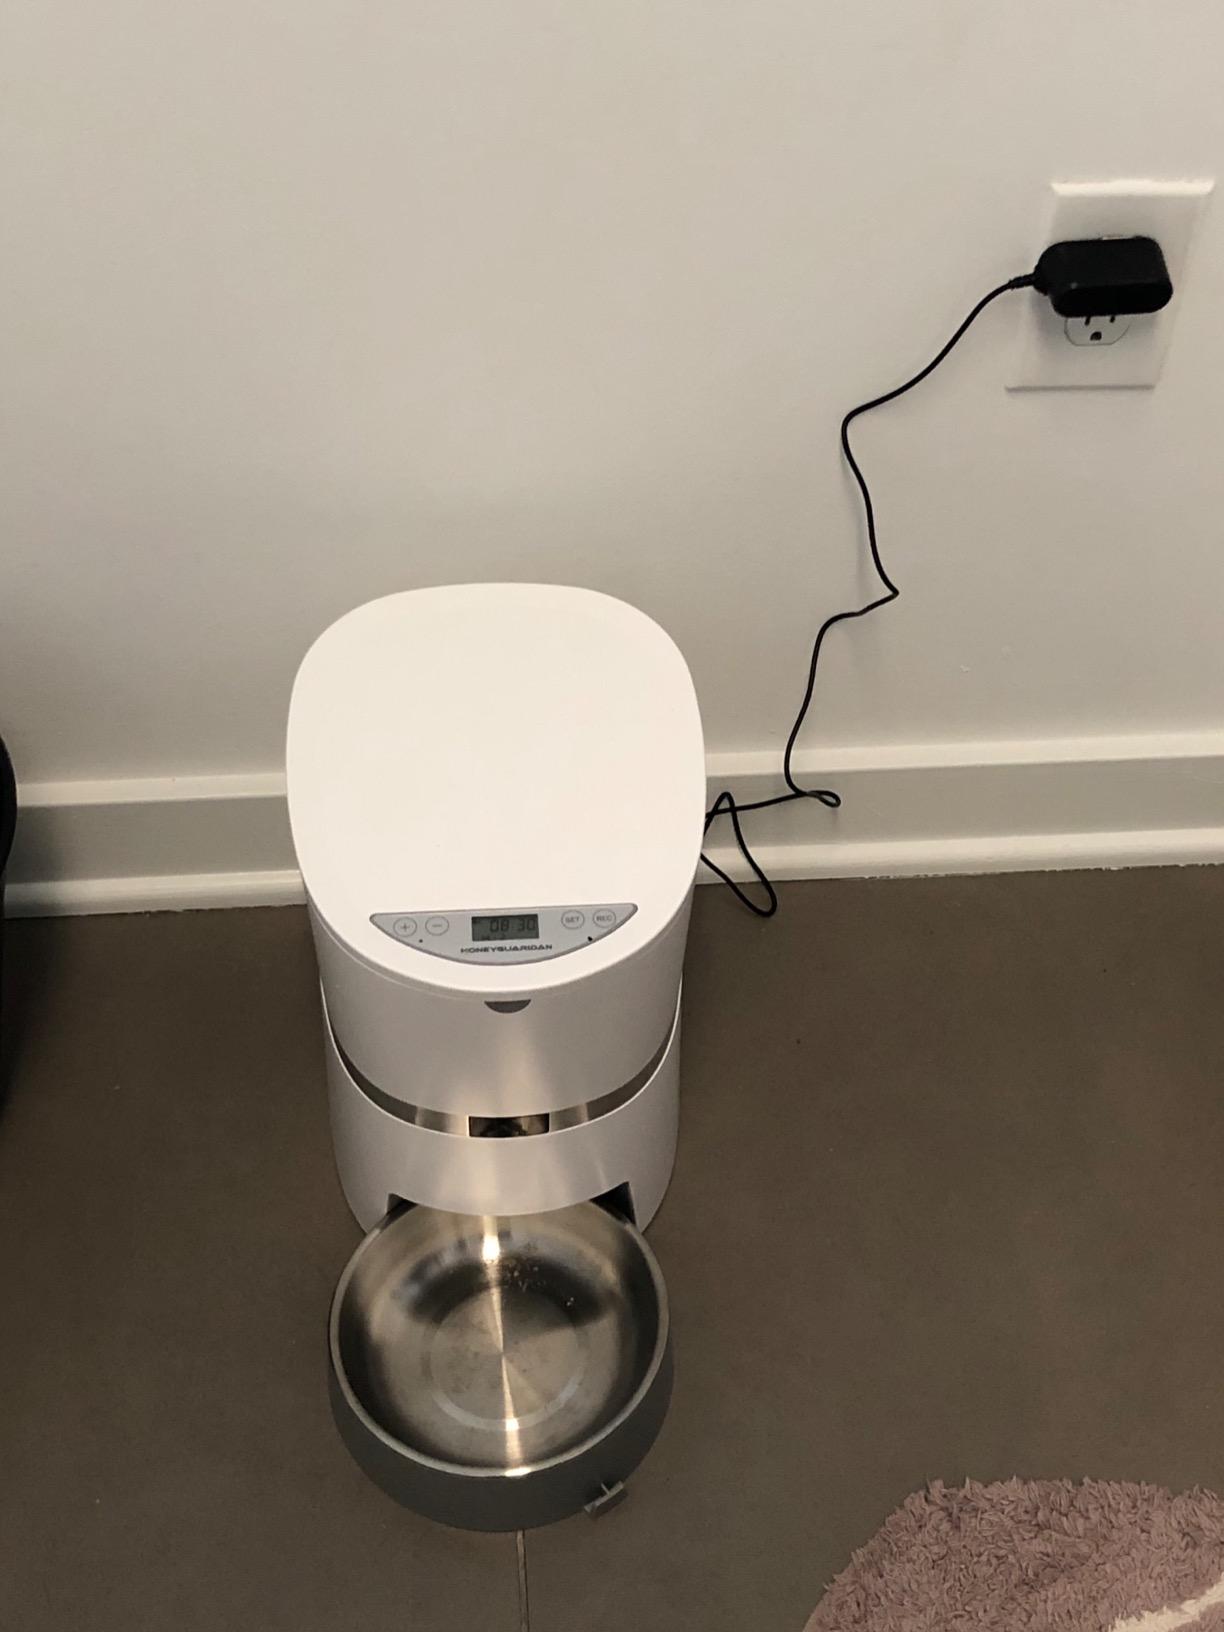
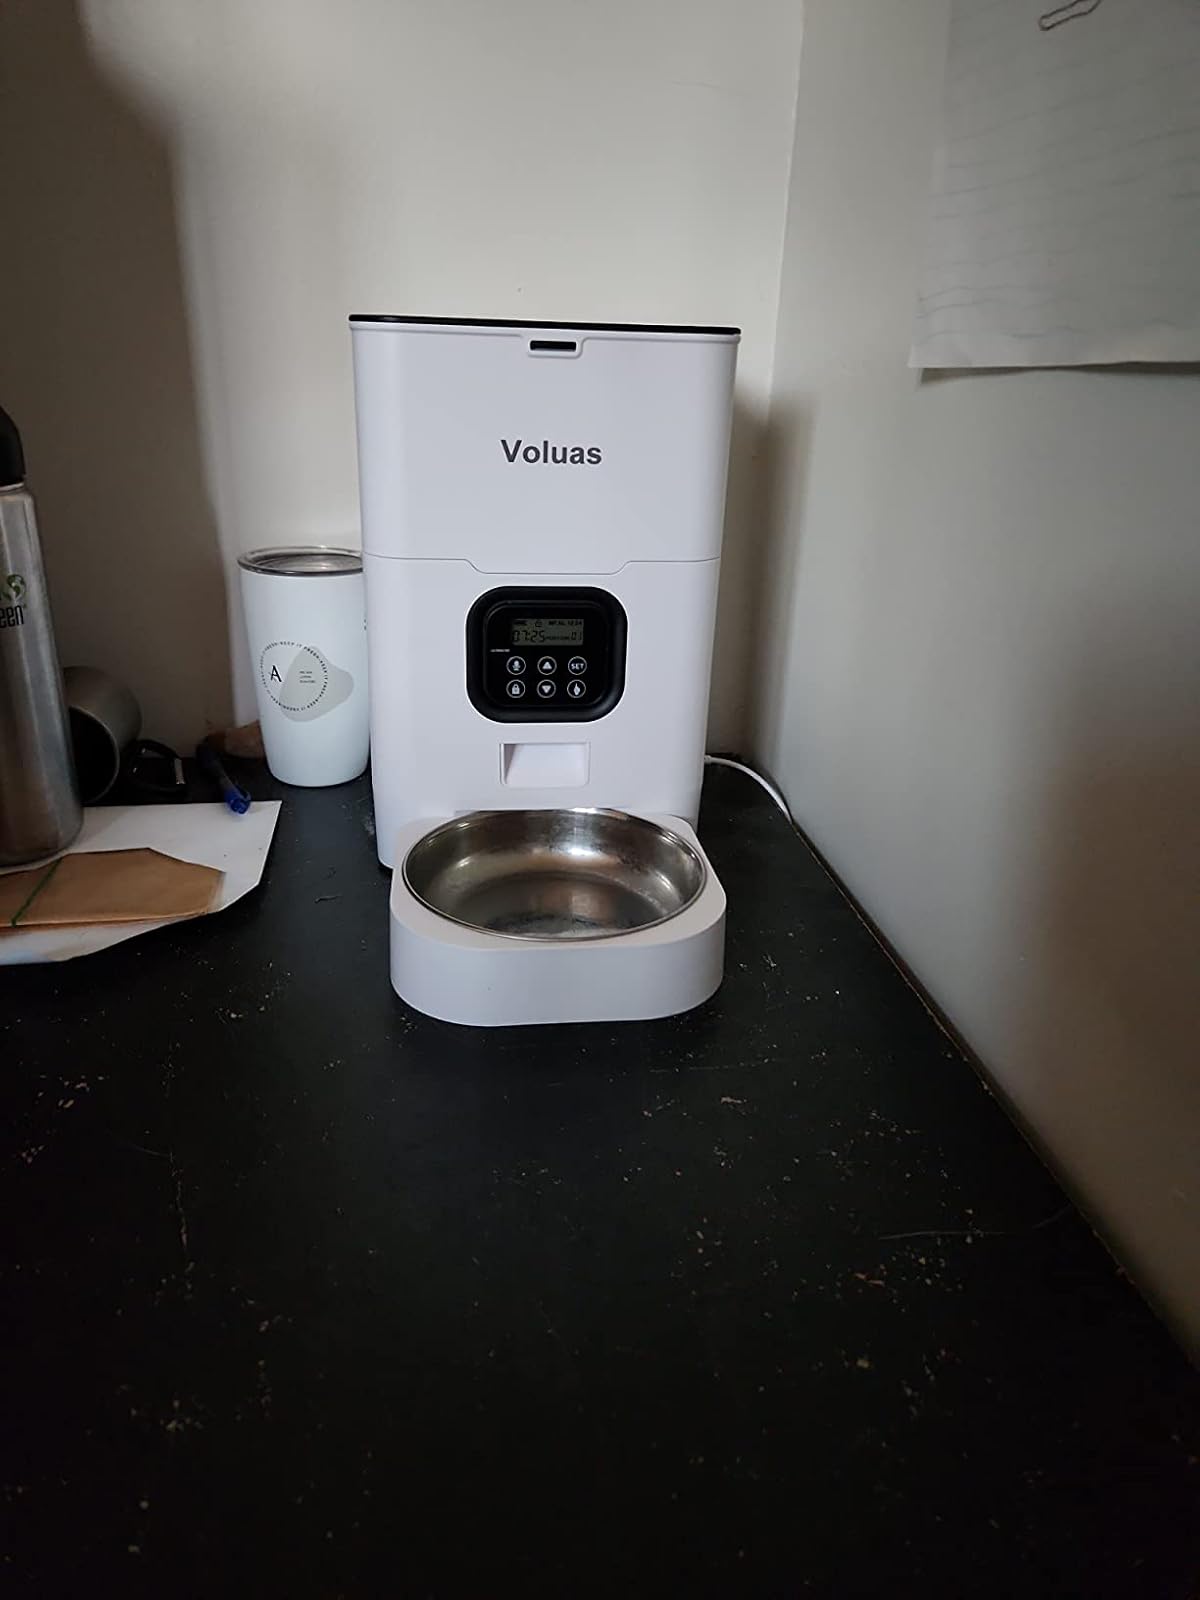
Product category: items_feeder
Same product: no